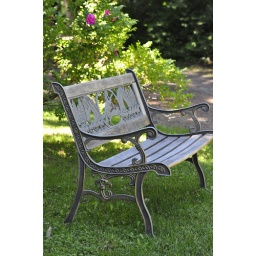
The horse bench outside our front door is a convenient spot to rest in the shade and read the mail.